Sanctuary of Gibilmanna

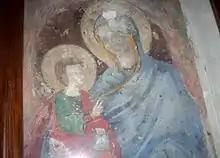
11th-century Byzantine fresco of the "Madonna with child" retrieved from the former church

After the portico preceding the church crumbled down, the façade was remade in Neo-Gothic style in 1907.